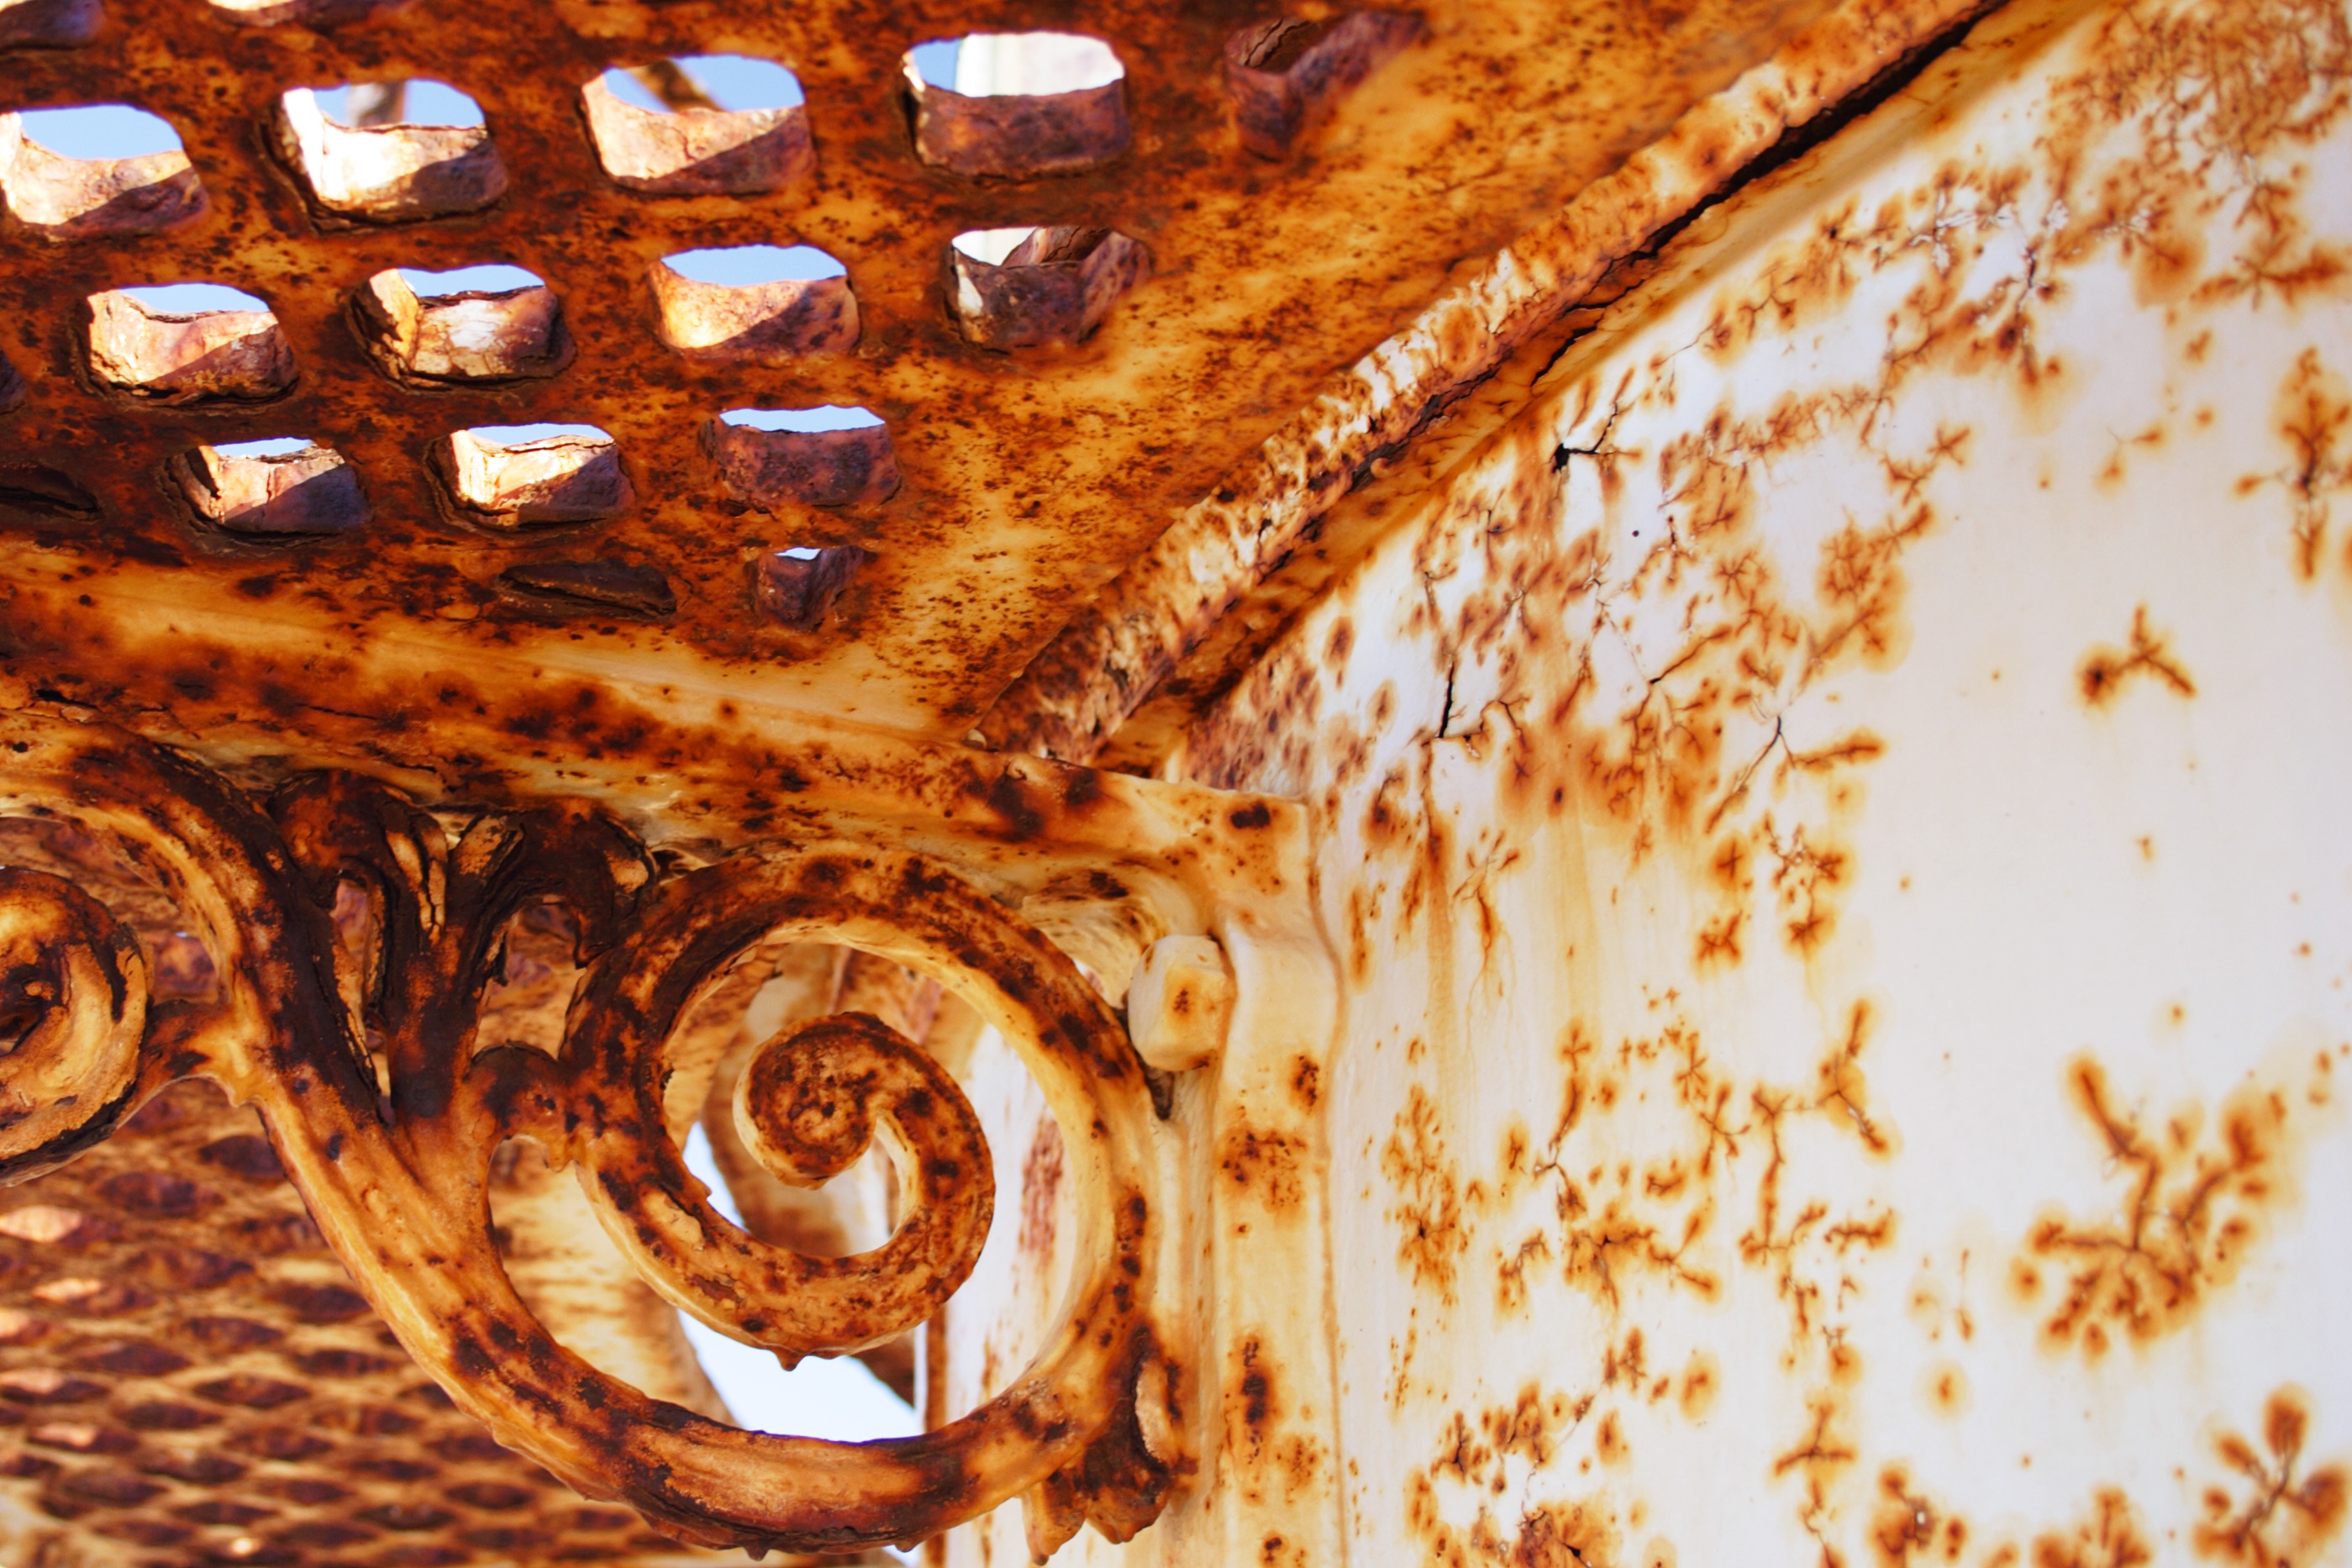
texture, old, steel, rust, pattern, dish, food, metal, paint, grunge, dessert, material, surface, weathered, close up, worn, design, rusty, rusted, iron, damaged, aged, corrosion, corrosive